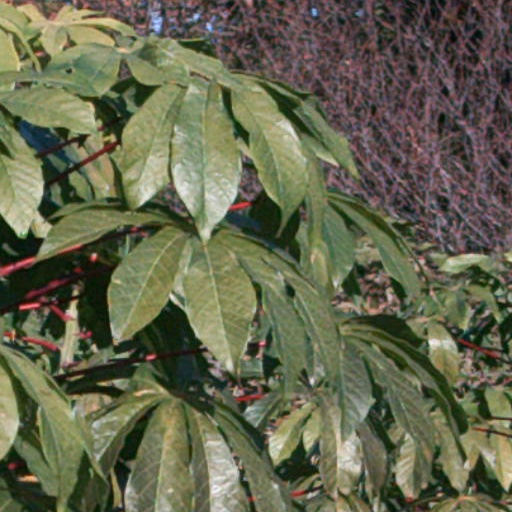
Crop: cassava